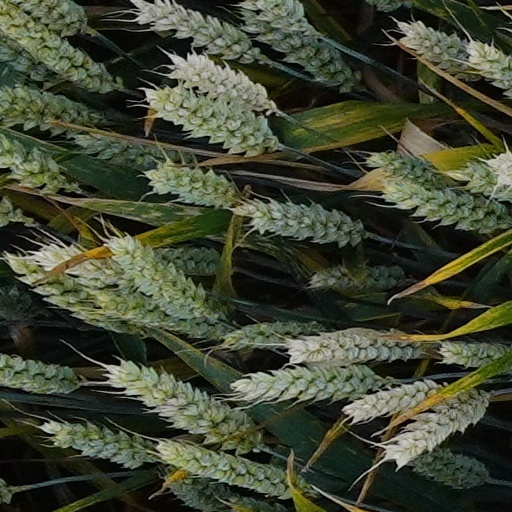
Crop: wheat